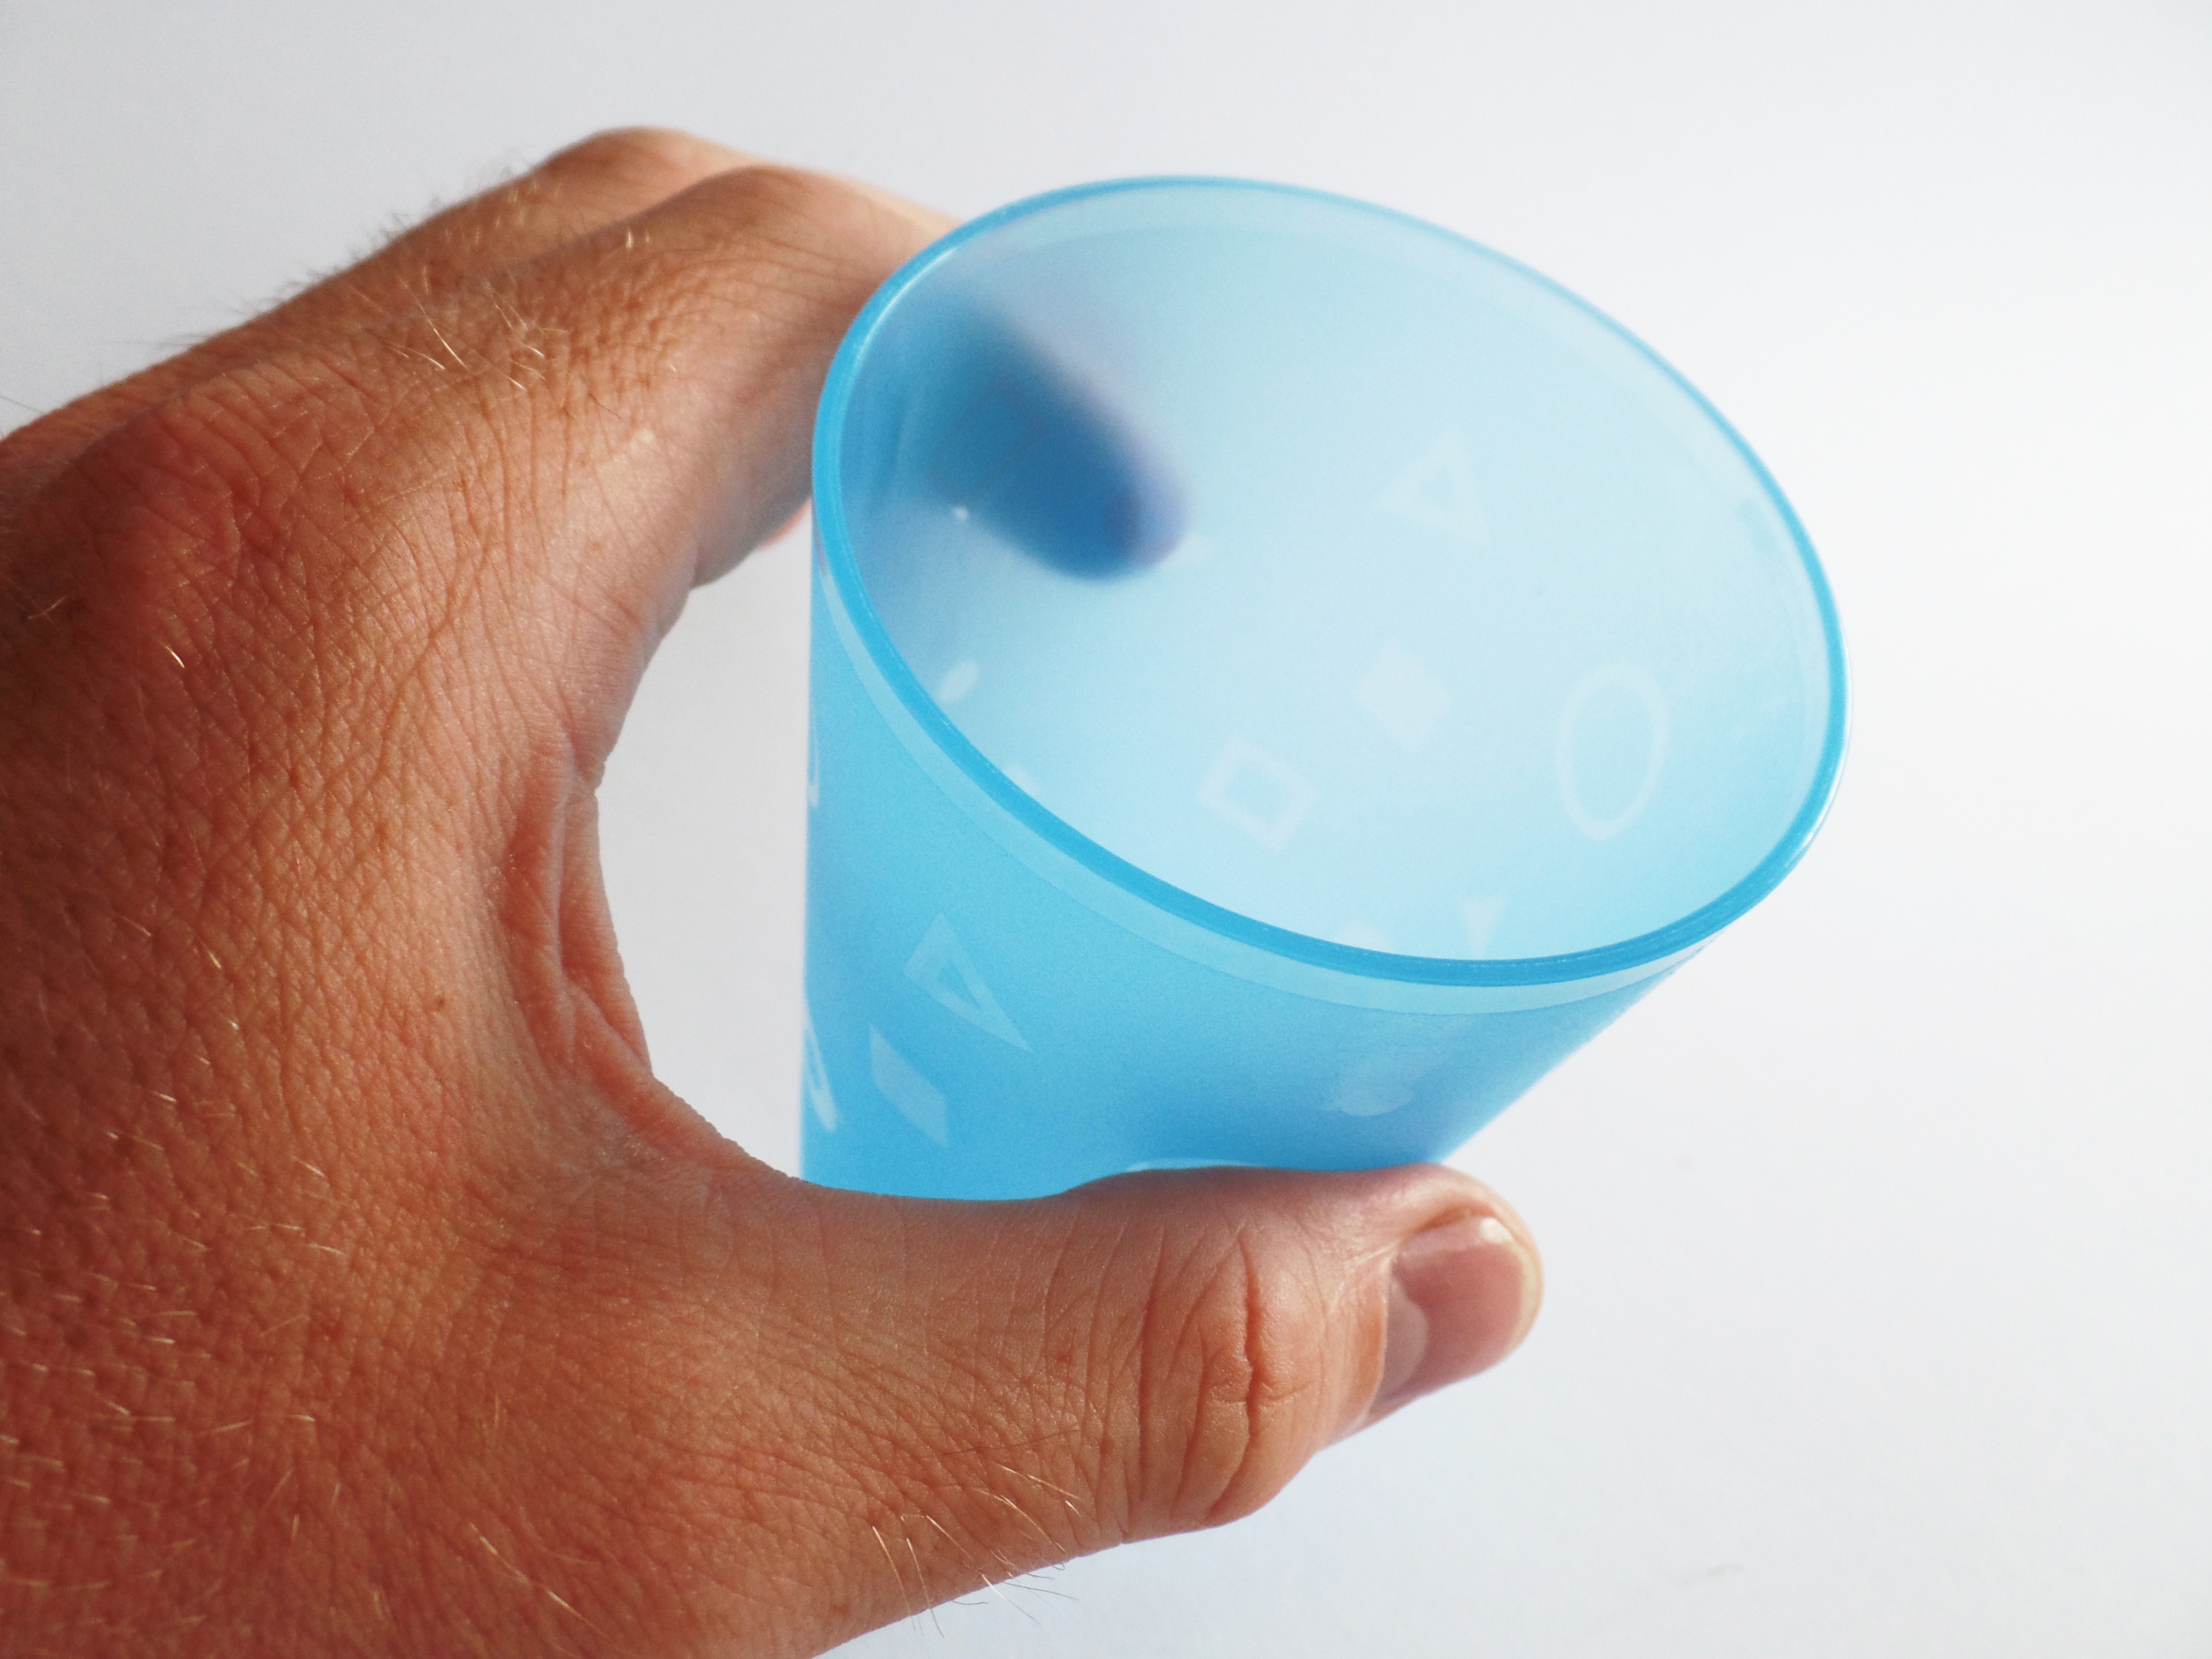
hand, plastic, glass, cup, finger, drink, bottle, blue, colorful, keep, beverages, plastic cups